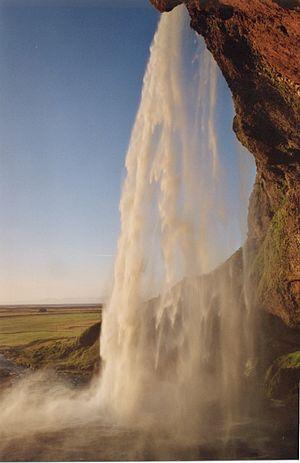
Le tourisme en Islande représente un secteur important de l'économie avec presque 1 million de visiteurs étrangers en 2014, soit le triple de la population du pays. En 2008, l'activité touristique représentait 14 % des revenus du pays et 5,2 % des emplois.